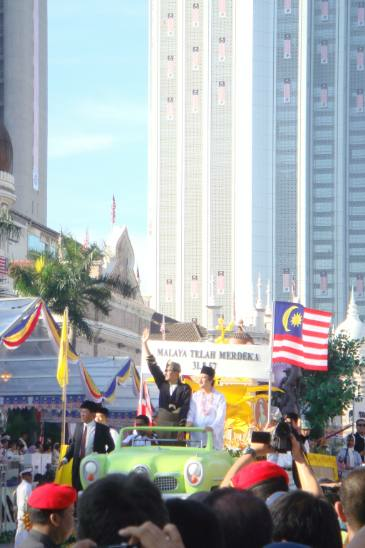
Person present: Yes